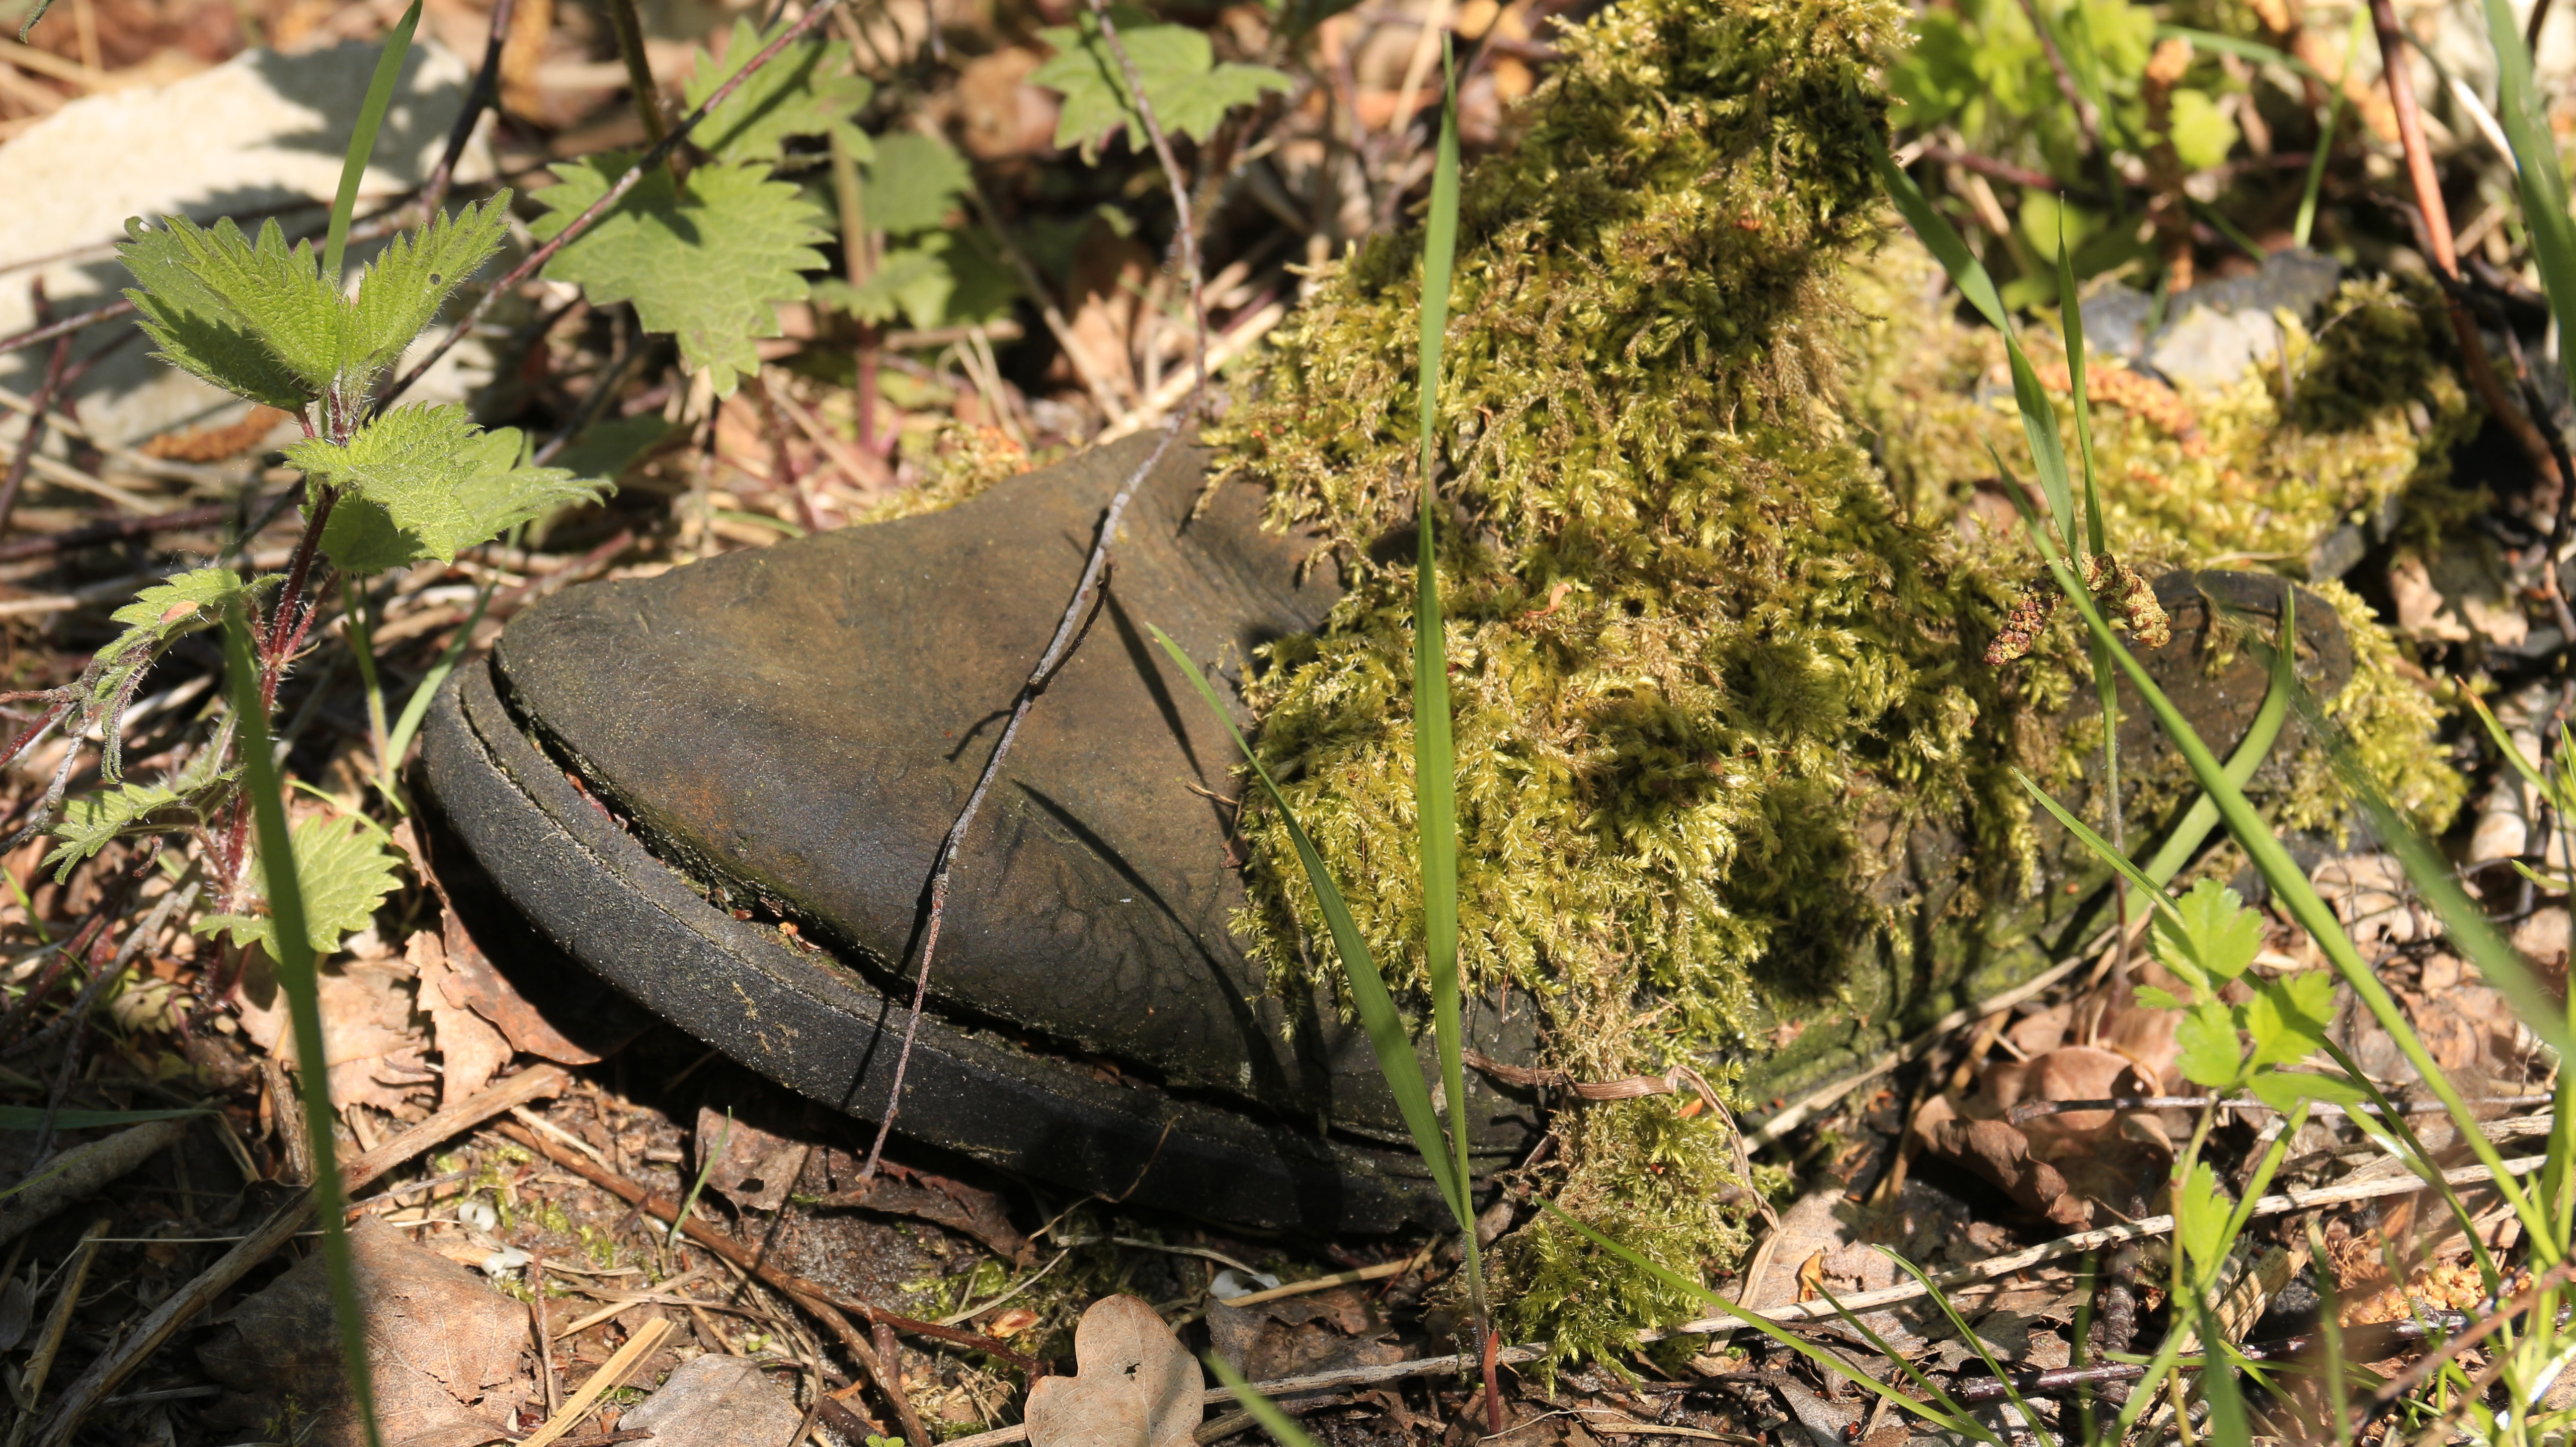
forest, old, moss, wildlife, insect, decay, fauna, weathered, shoes, lost